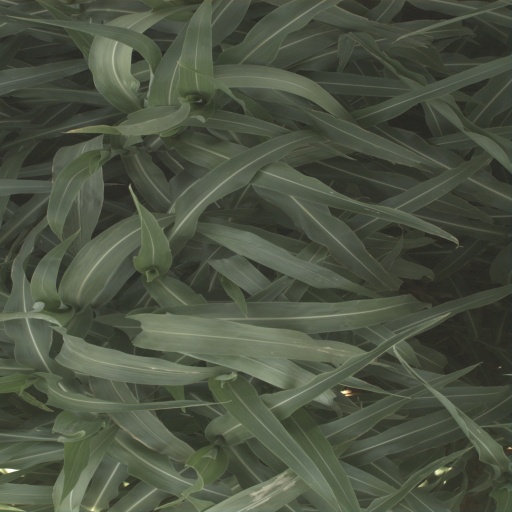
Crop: sorghum